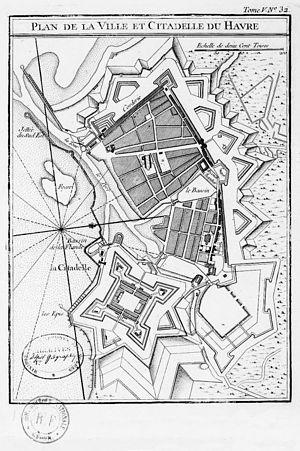
Plan de la ville et citadelle du Havre.
Aujourd'hui l'histoire contemporaine de la ville du Havre est connue, notamment grâce au classement au patrimoine mondial de l'UNESCO du centre-ville, reconstruit après avoir été réduit en un tas de gravas la nuit du 5 septembre 1944.
Marie-Madeleine de Vignerot, dame de Combalet, duchesse d’Aiguillon, née en 1604 à Glénay et morte en 1675 à Paris, est une salonnière française, nièce du cardinal de Richelieu.